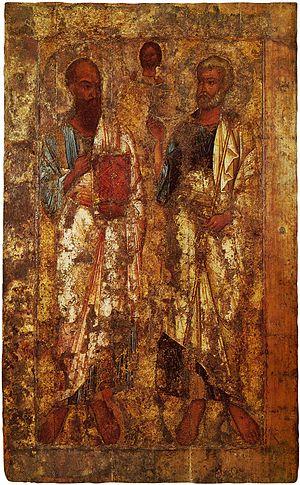
Liste d'icônes russes anciennes créées en Russie avant et pendant la vie d'Alexandre Nevski.
Les « Apôtres Pierre et Paul » est une icône russe monumentale de la moitié du XIᵉ siècle qui est supposée être d'origine slave orientale. C'est la plus ancienne des icônes sur doska qui a été conservée. Elle représente des saints majestueux, aux vêtements grecs tombant en plis élégants, de couleurs vivement contrastées. L'icône provient de la Cathédrale Sainte-Sophie de Novgorod et est conservée aujourd'hui au Musée-réserve de Novgorod.
Le musée-réserve de Novgorod est un musée d'État, dont la compétence s'étend à la ville de Veliki Novgorod, à l'oblast de Novgorod et en particulier au Kremlin de Novgorod appelé aussi « Détinets ».